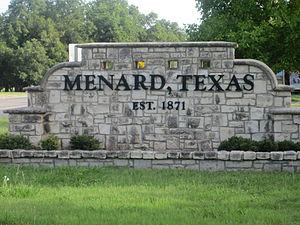
La ville de Menard est le siège du comté de Menard, dans l’État du Texas, aux États-Unis. Sa population s’élevait à 1 471 habitants lors du recensement de 2010, estimée à 1 393 habitants en 2016.